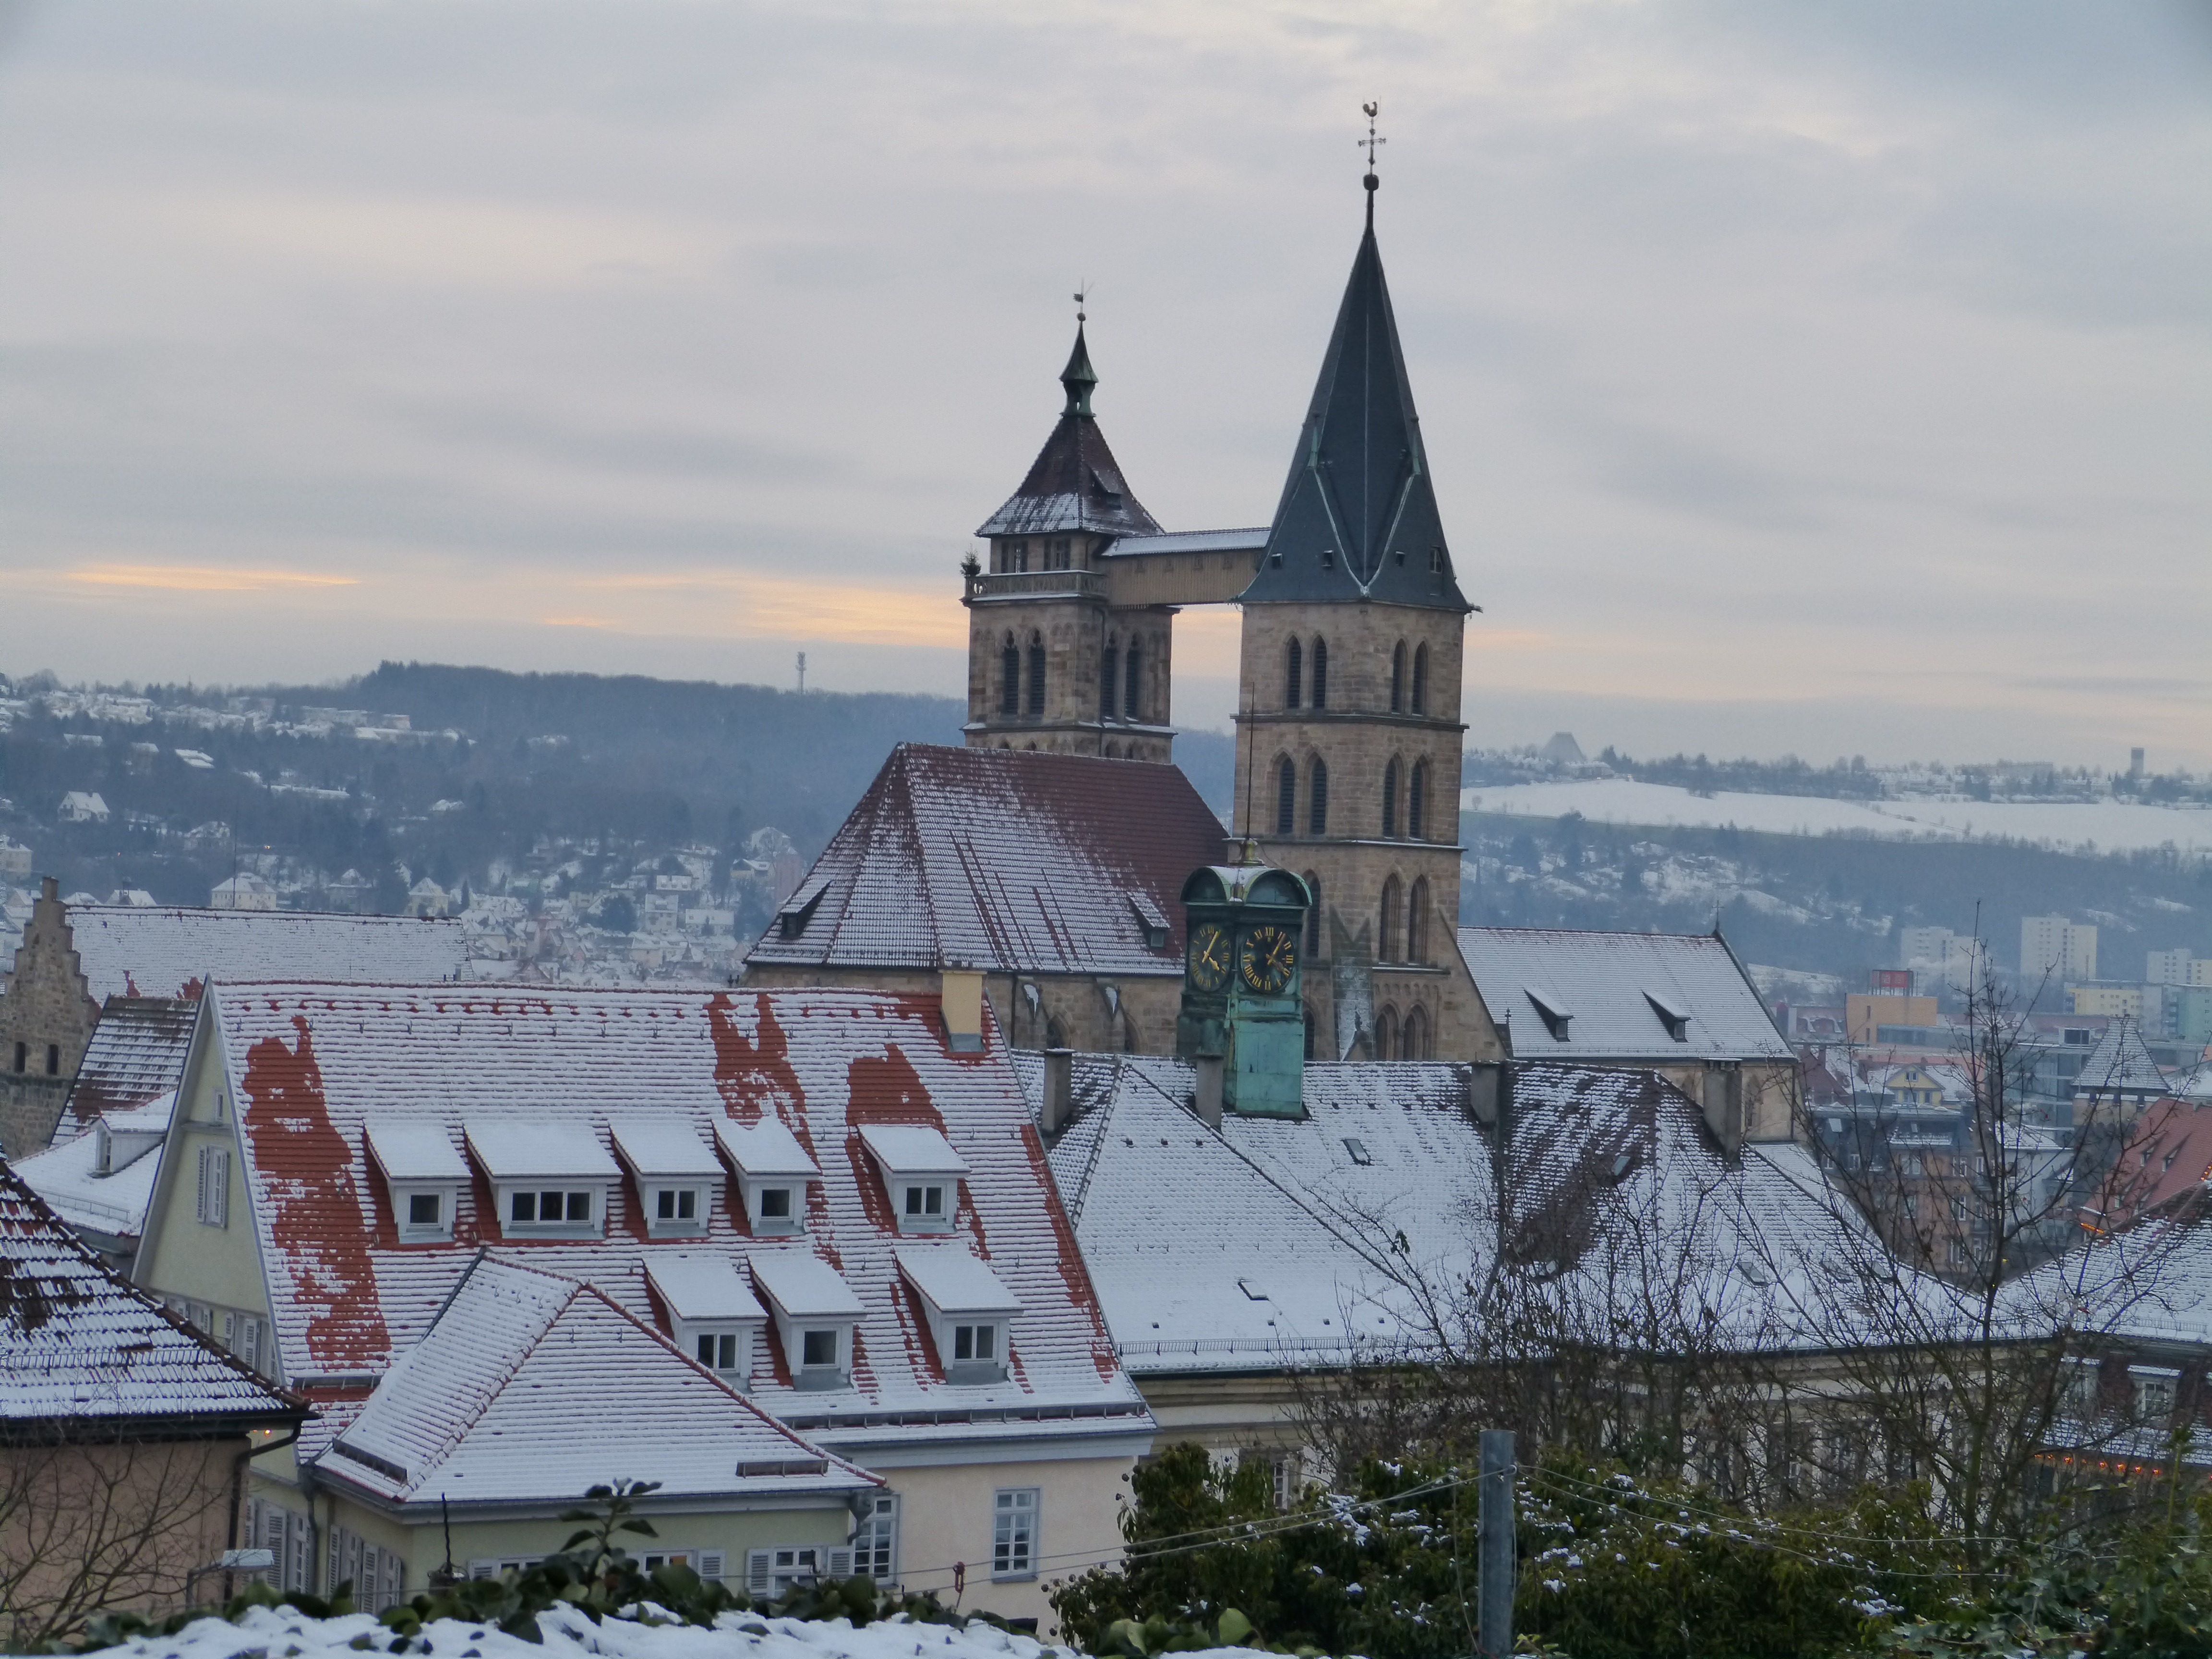
snow, cold, winter, white, town, building, chateau, cityscape, tower, landmark, snowy, church, cathedral, season, place of worship, spire, steeple, monastery, wintry, roofs, esslingen